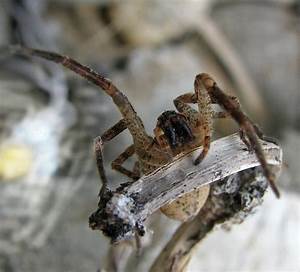
Label: ragno